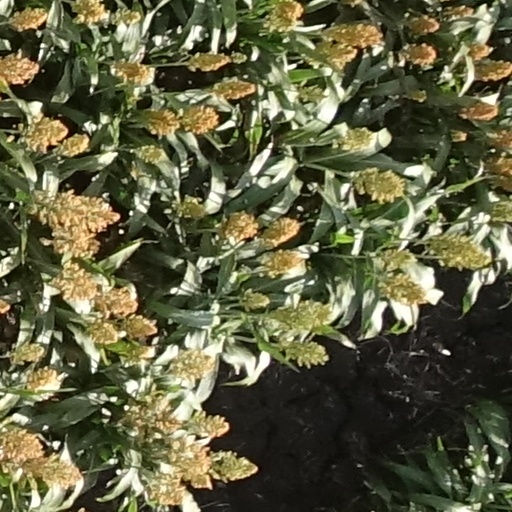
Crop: sorghum